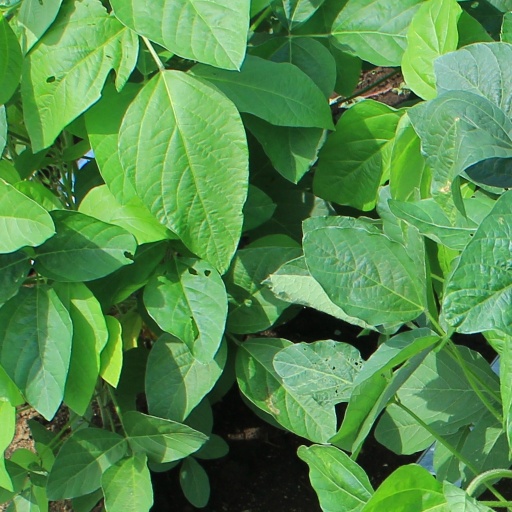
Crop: soybean